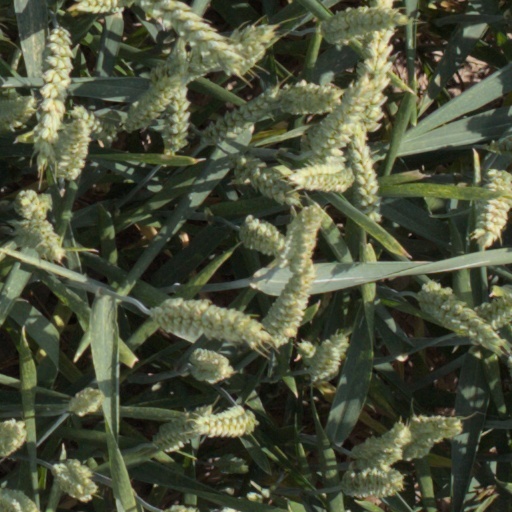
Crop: wheat